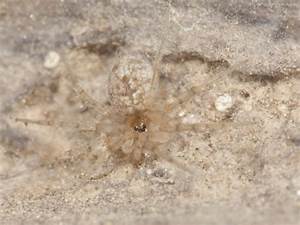
Label: spider